History of Milan

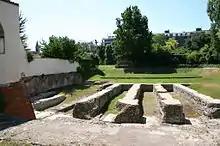
The remains of the Roman amphitheater of Milan, which are located in the courtyard of the Antiquarium of Milan

Around 590 BC a Celtic tribe belonging to the Insubres group and belonging to the Golasecca culture settled the city under the name Medhelanon. According to Titus Livy's comments, the city was founded around 600 B.C. by Belloveso, chief of the Insubres. Legend has it that Belloveso found a mythological animal known as the scrofa semilanuta (in Italian: "half-wooly boar") which became the ancient emblem of the city of Milan (from semi-lanuta or medio-lanum). Several ancient sources (including Sidonius Apollinaris, Datius, and, more recently, Andrea Alciato) have argued that the scrofa semilanuta is connected to the etymology of the ancient name of Milan, "Mediolanum", and this is still occasionally mentioned in modern sources, although this interpretation has long been dismissed by scholars. Nonetheless, wool production became a key industry in this area, as recorded during the early Middle Ages.